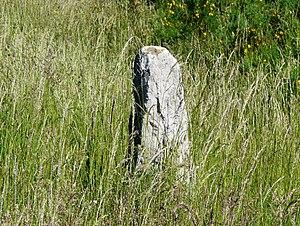
Émergeant des hautes herbes, le menhir de Bargueyrac, ou de la Pierre Plantade, Sériers, Cantal, France.
Sériers est une ancienne commune française, située dans le département du Cantal en région Auvergne-Rhône-Alpes. Elle a fusionné le 1ᵉʳ janvier 2017 avec les communes de Lavastrie, Neuvéglise et Oradour pour constituer la commune nouvelle de Neuvéglise-sur-Truyère.